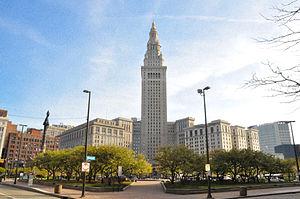
Cet article concerne une liste des gratte-ciel de Cleveland. Depuis la construction du Ohio Bell Huron Building en 1927, 16 immeubles d'au moins 100 mètres de hauteur ont été construits à Cleveland dans l'État de l'Ohio aux États-Unis.